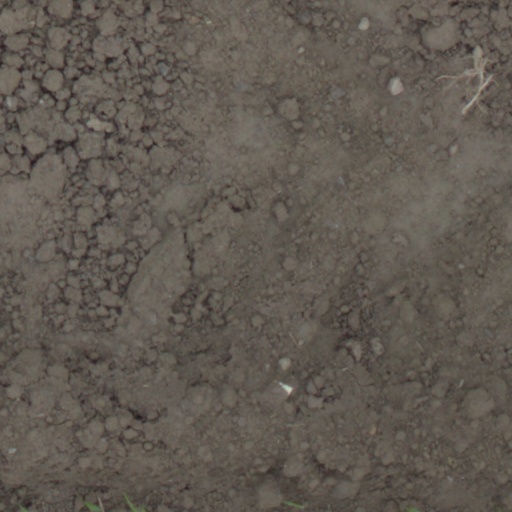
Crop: wheat